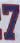
Number: 7